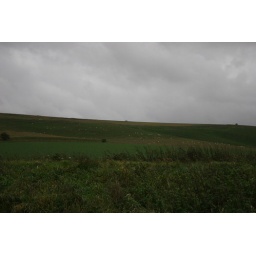
white horse near avebury